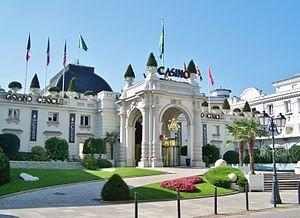
Vue du Palais de Savoie, abritant le casino de la ville d'Aix-les-Bains en Savoie.
Centre-ville-Nord est un quartier principalement résidentiel défini par l'Insee situé au centre d'Aix-les-Bains, dans le département de la Savoie, en région Auvergne-Rhône-Alpes.
L'économie de la Savoie correspond aux données relatives à l'économie qui a trait au département français de la Savoie, situé en région Auvergne-Rhône-Alpes, dans les Alpes à proximité de l'Italie et de la Suisse.
Le Festival d'Aix-les-Bains est un festival international de Scrabble. Le festival a lieu à Aix-les-Bains dans la région Auvergne-Rhône-Alpes. Environ 2000 scrabbleurs venant principalement des fédérations française, belge, suisse, sénégalaise et tunisienne participent aux compétitions.
Aix-les-Bains, nommée localement Aix, est une commune, station balnéaire et thermale française, située dans le département de la Savoie en région Auvergne-Rhône-Alpes.
Le département de la Savoie est un département français de la région Auvergne-Rhône-Alpes, dont le chef-lieu est la ville de Chambéry. Ses habitants sont connus sous le nom de Savoyards. L'Insee et La Poste lui attribuent le code 73.